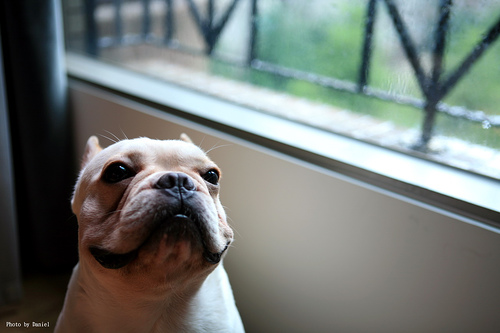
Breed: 1121-n000002-French_bulldog